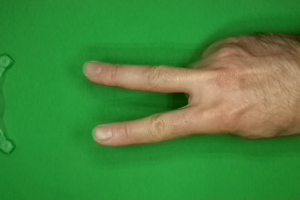
Label: scissors